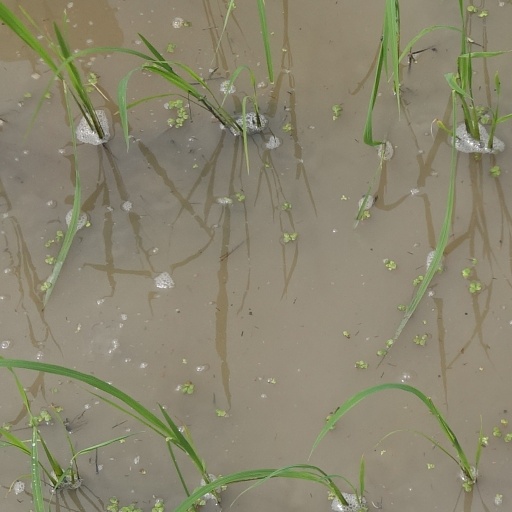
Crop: rice